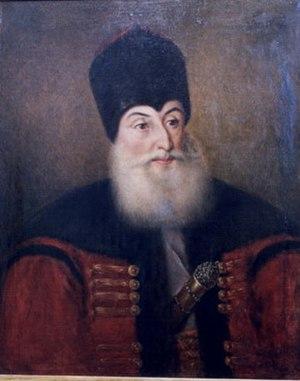
Les Phanariotes sont un ensemble de familles aristocratiques de confession chrétienne orthodoxe, pour la plupart d’origine grecque, initialement regroupées dans le quartier du Phanar à Constantinople, et exerçant des fonctions importantes dans l’Empire ottoman après la chute de Constantinople. En Grèce, le mot Phanar est parfois utilisé pour désigner le patriarcat œcuménique de Constantinople.
Hospodar ou gospodar est un terme d’origine slave signifiant « chef, seigneur, souverain », particulièrement utilisé en Bohême — notamment le long de la Vltava —, en Valachie, Moscovie et en Ukraine.
Les expressions noblesse roumaine ou aristocratie roumaine désignent l'ensemble des personnes faisant partie des classes privilégiées, détentrices de la terre et de franchises spécifiques appelées jus valachicum, initialement d'origine roumaine et de confession orthodoxe, ayant gouverné les « valachies » essentiellement dans les trois principautés où vivaient les roumanophones, à savoir la Transylvanie, la Valachie et la Moldavie.
Alexandru Suțu en roumain, Alexandros Soutsos en grec, Alexandre Soutzo, Soutzos ou Soutzou en français, né à Constantinople en 1758 et mort à Bucarest en 1821, est un prince Phanariote qui, après avoir été au service du gouvernement Ottoman, est devenu Hospodar de Moldavie de 1801 à 1802, et de Valachie en 1806 puis de 1818 à 1821. La monarchie était élective dans les principautés roumaines de Moldavie et de Valachie. Le souverain était élu par les boyards, puis agréé par les Ottomans : pour être nommé, régner et se maintenir, il s’appuyait sur les partis de boyards et fréquemment sur les puissances voisines, habsbourgeoise, russe et surtout turque, car jusqu’en 1859 les deux principautés étaient vassales et tributaires de la « Sublime Porte ».